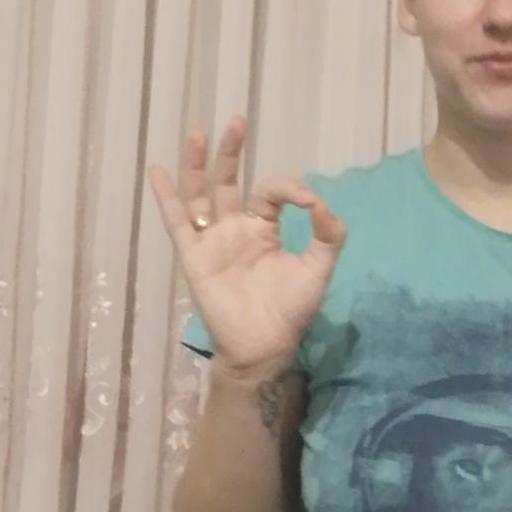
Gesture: ok